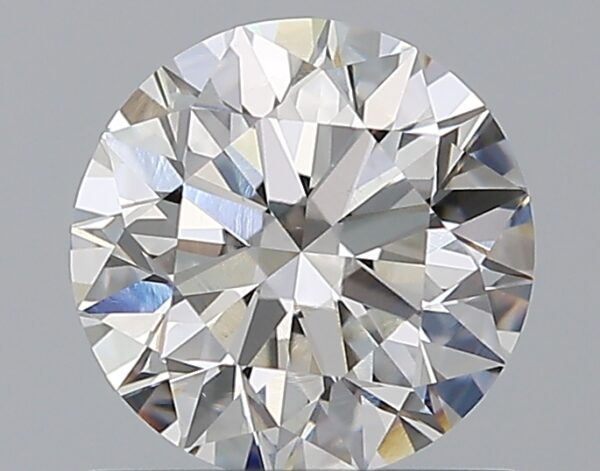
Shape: round
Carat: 1
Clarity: VS1
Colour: F
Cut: EX
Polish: EX
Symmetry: EX
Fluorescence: N
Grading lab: GIA
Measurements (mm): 6.34 x 6.37 x 3.97